Newcastle, New South Wales

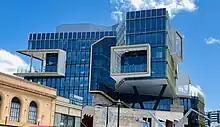
The University of Newcastle's city campus

The largest factory of its kind in the Southern Hemisphere was constructed in 1885, on an site between the suburbs of Tighes Hill and Port Waratah, by Charles Upfold, from London, for his Sydney Soap and Candle Company, to replace a smaller factory in Wickham. Their soap products won 17 medals at International Exhibitions. At the Sydney International Exhibition, they won a bronze medal "against all-comers from every part of the world", the only first prize awarded for soap and candles. Following World War I, the company was sold to Messrs Lever & Kitchen (today Unilever), and the factory closed in the mid-1930s.